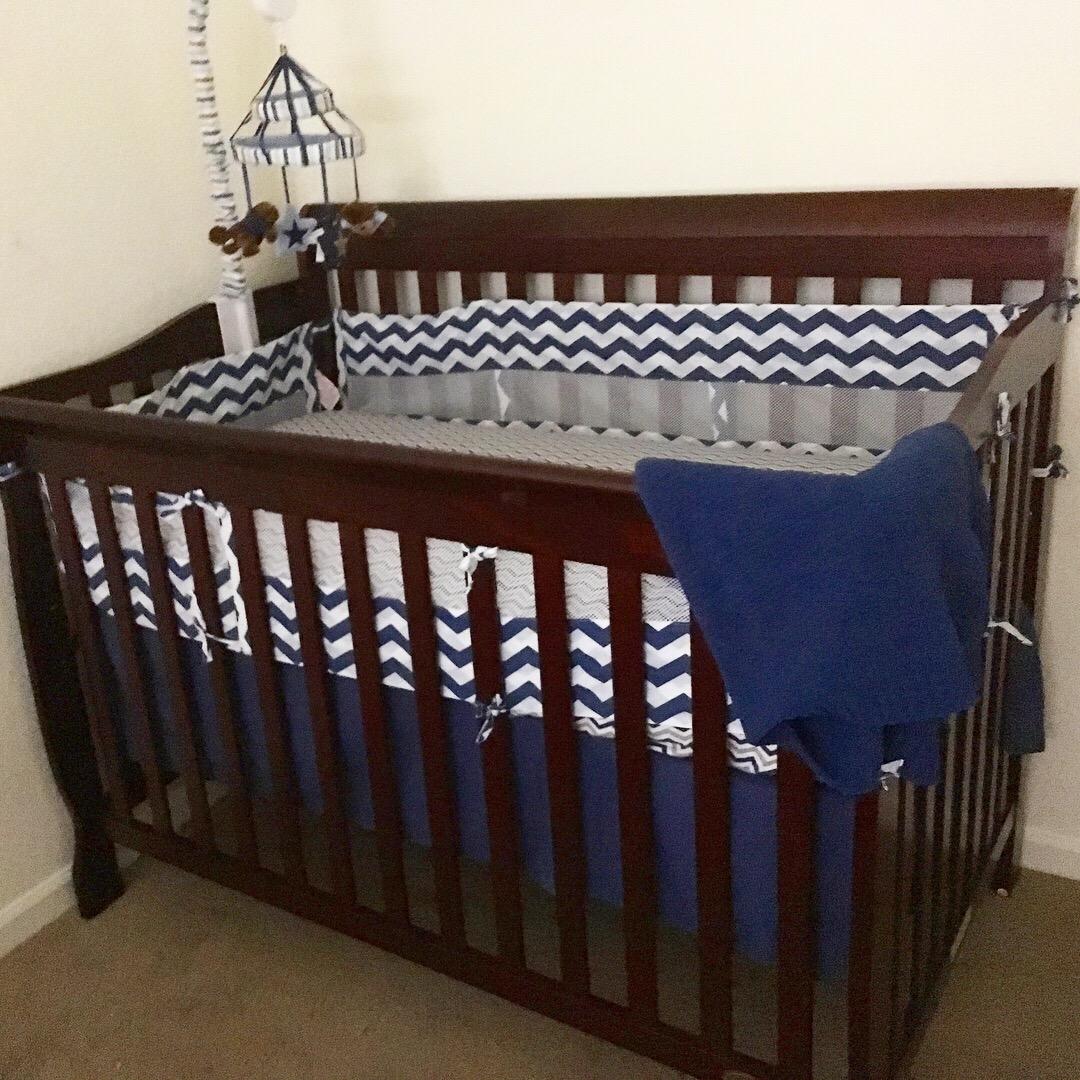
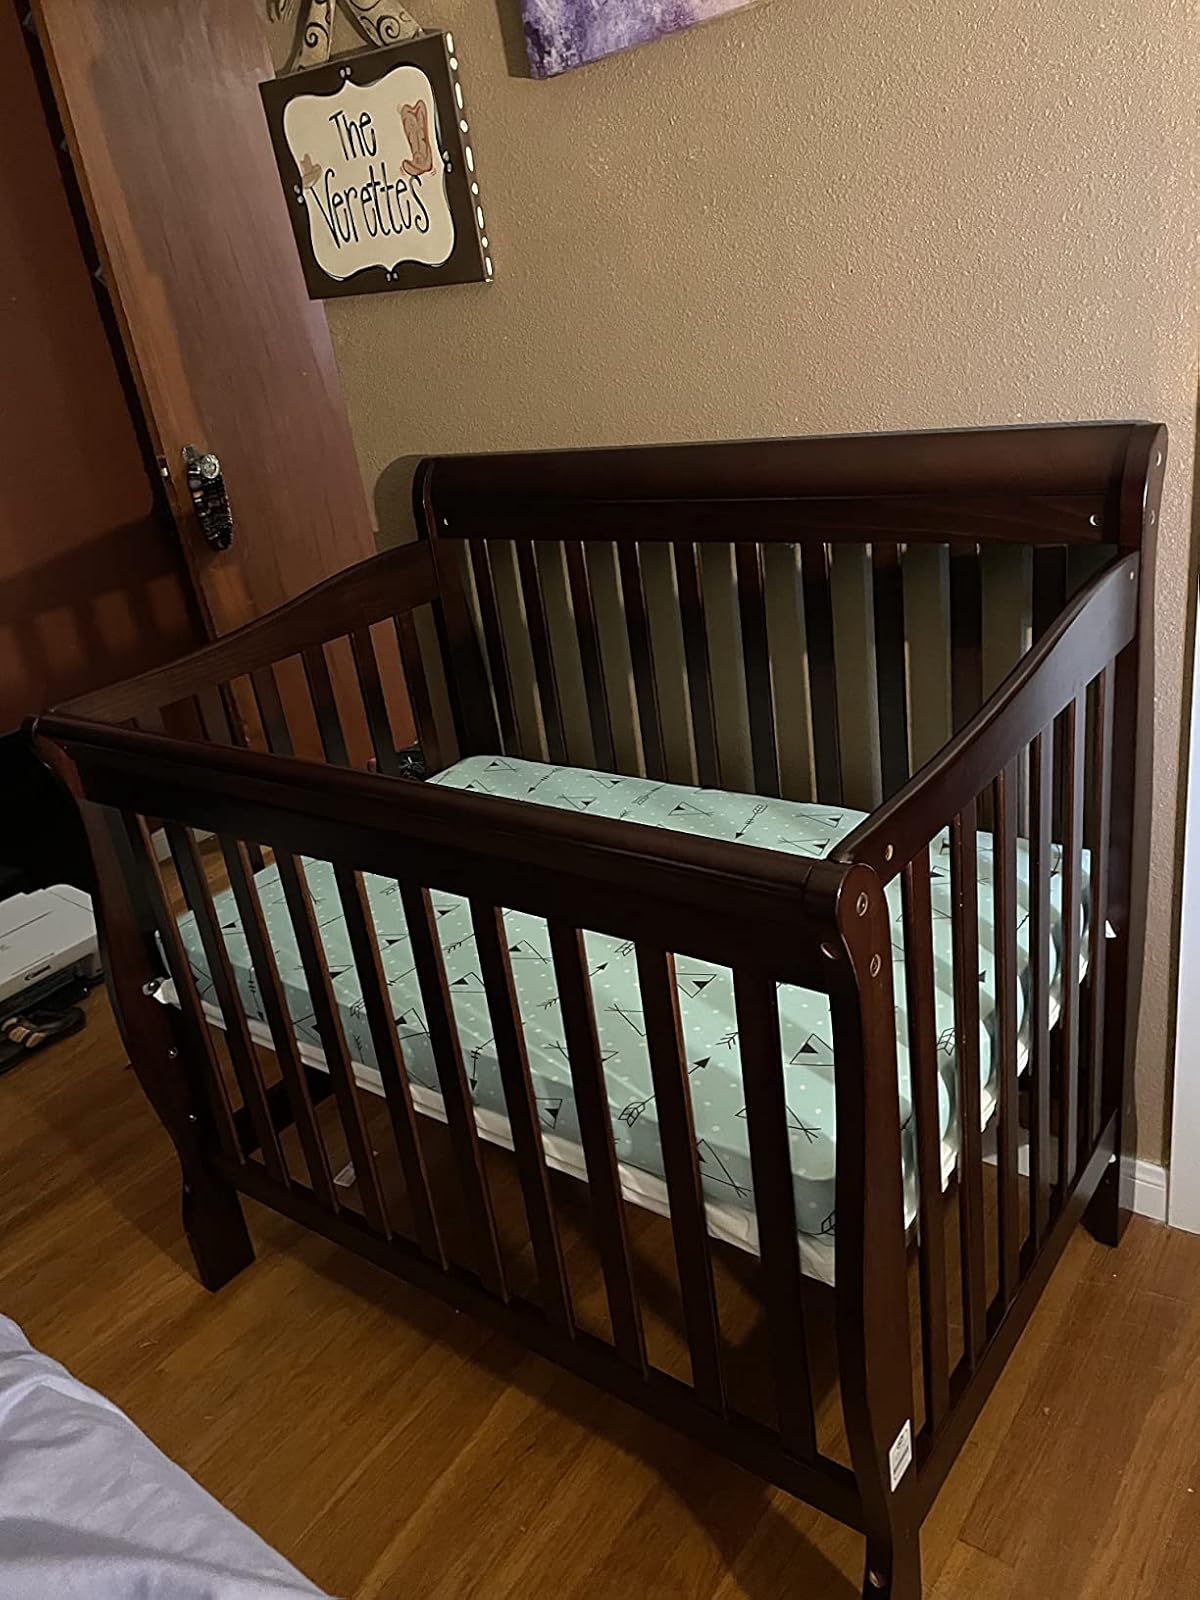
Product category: products_crib
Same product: yes